Schneider Kreuznach

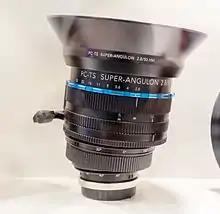
Schneider-Kreuznach TS 50mm lens

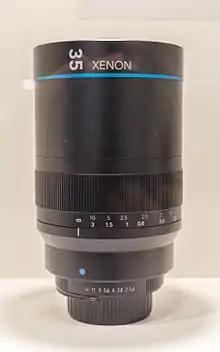
Schneider-Kreuznach Xenon 1.6/35

A 28 mm f/2.8 shift lens with 67EW filter thread and a lens shade with filter holder for 74R rimless filters and M92x1.00 filter ring. Many user-changeable mechanically-only mount modules available from Schneider Kreuznach. Also available as Leica PC-Super-Angulon R 28 mm f/2.8 with Leica R mount. Can be modified from a shift-only lens to a tilt-only lens by the German company.